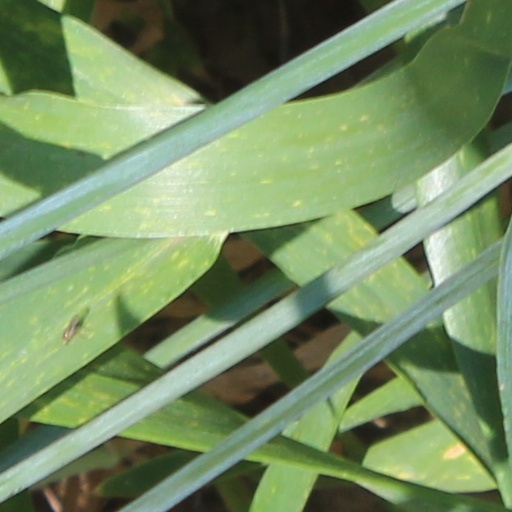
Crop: wheat